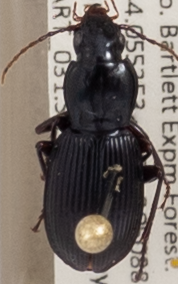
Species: Pterostichus tristis
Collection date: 2022-09-14
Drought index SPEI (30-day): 0.728
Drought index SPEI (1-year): -0.926
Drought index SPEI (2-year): -1.128